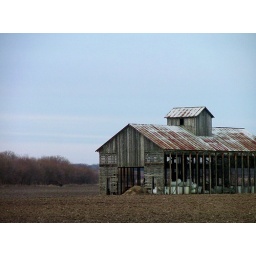
Giant hay bales wrapped in white plastic look like marshmallows inside the old barn.